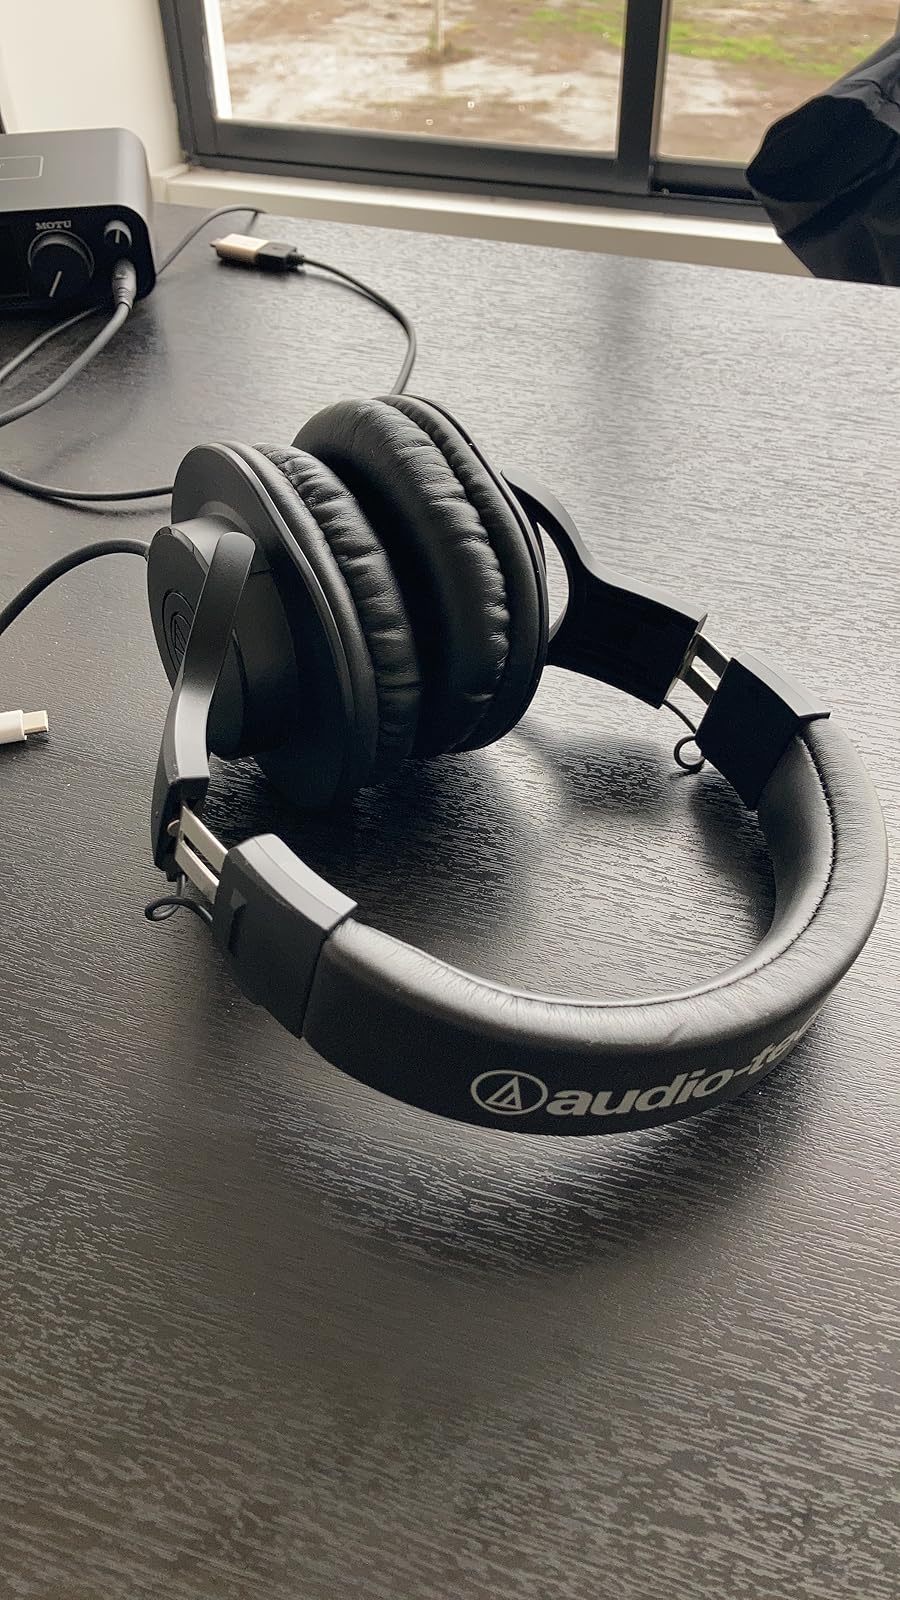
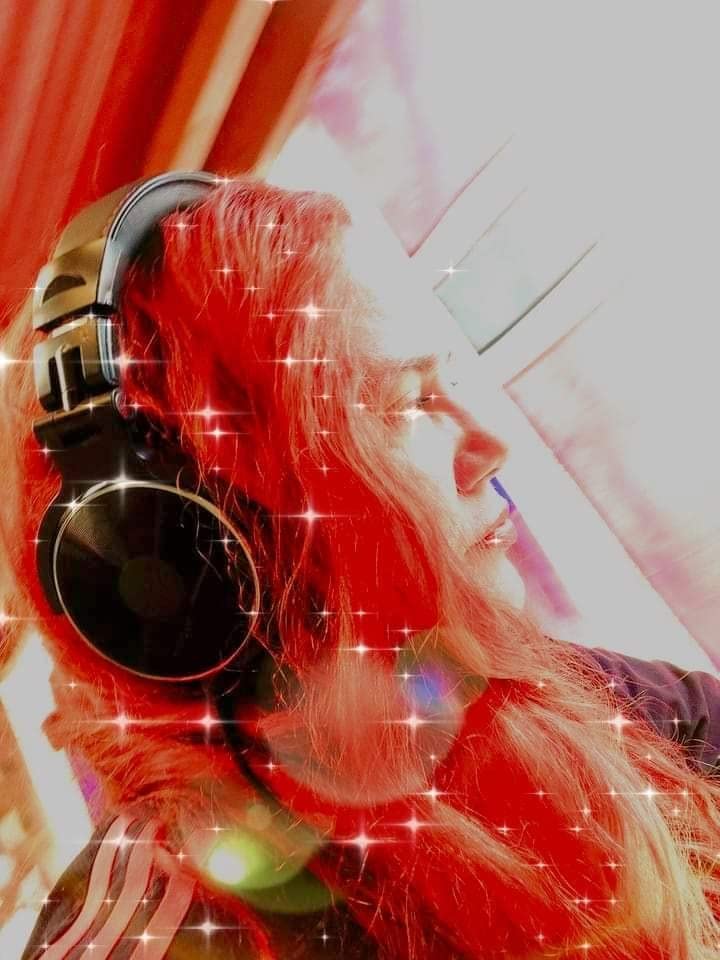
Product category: headphones
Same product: no